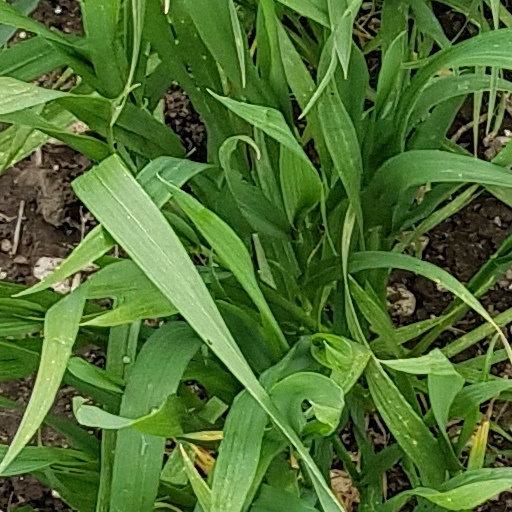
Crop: wheat